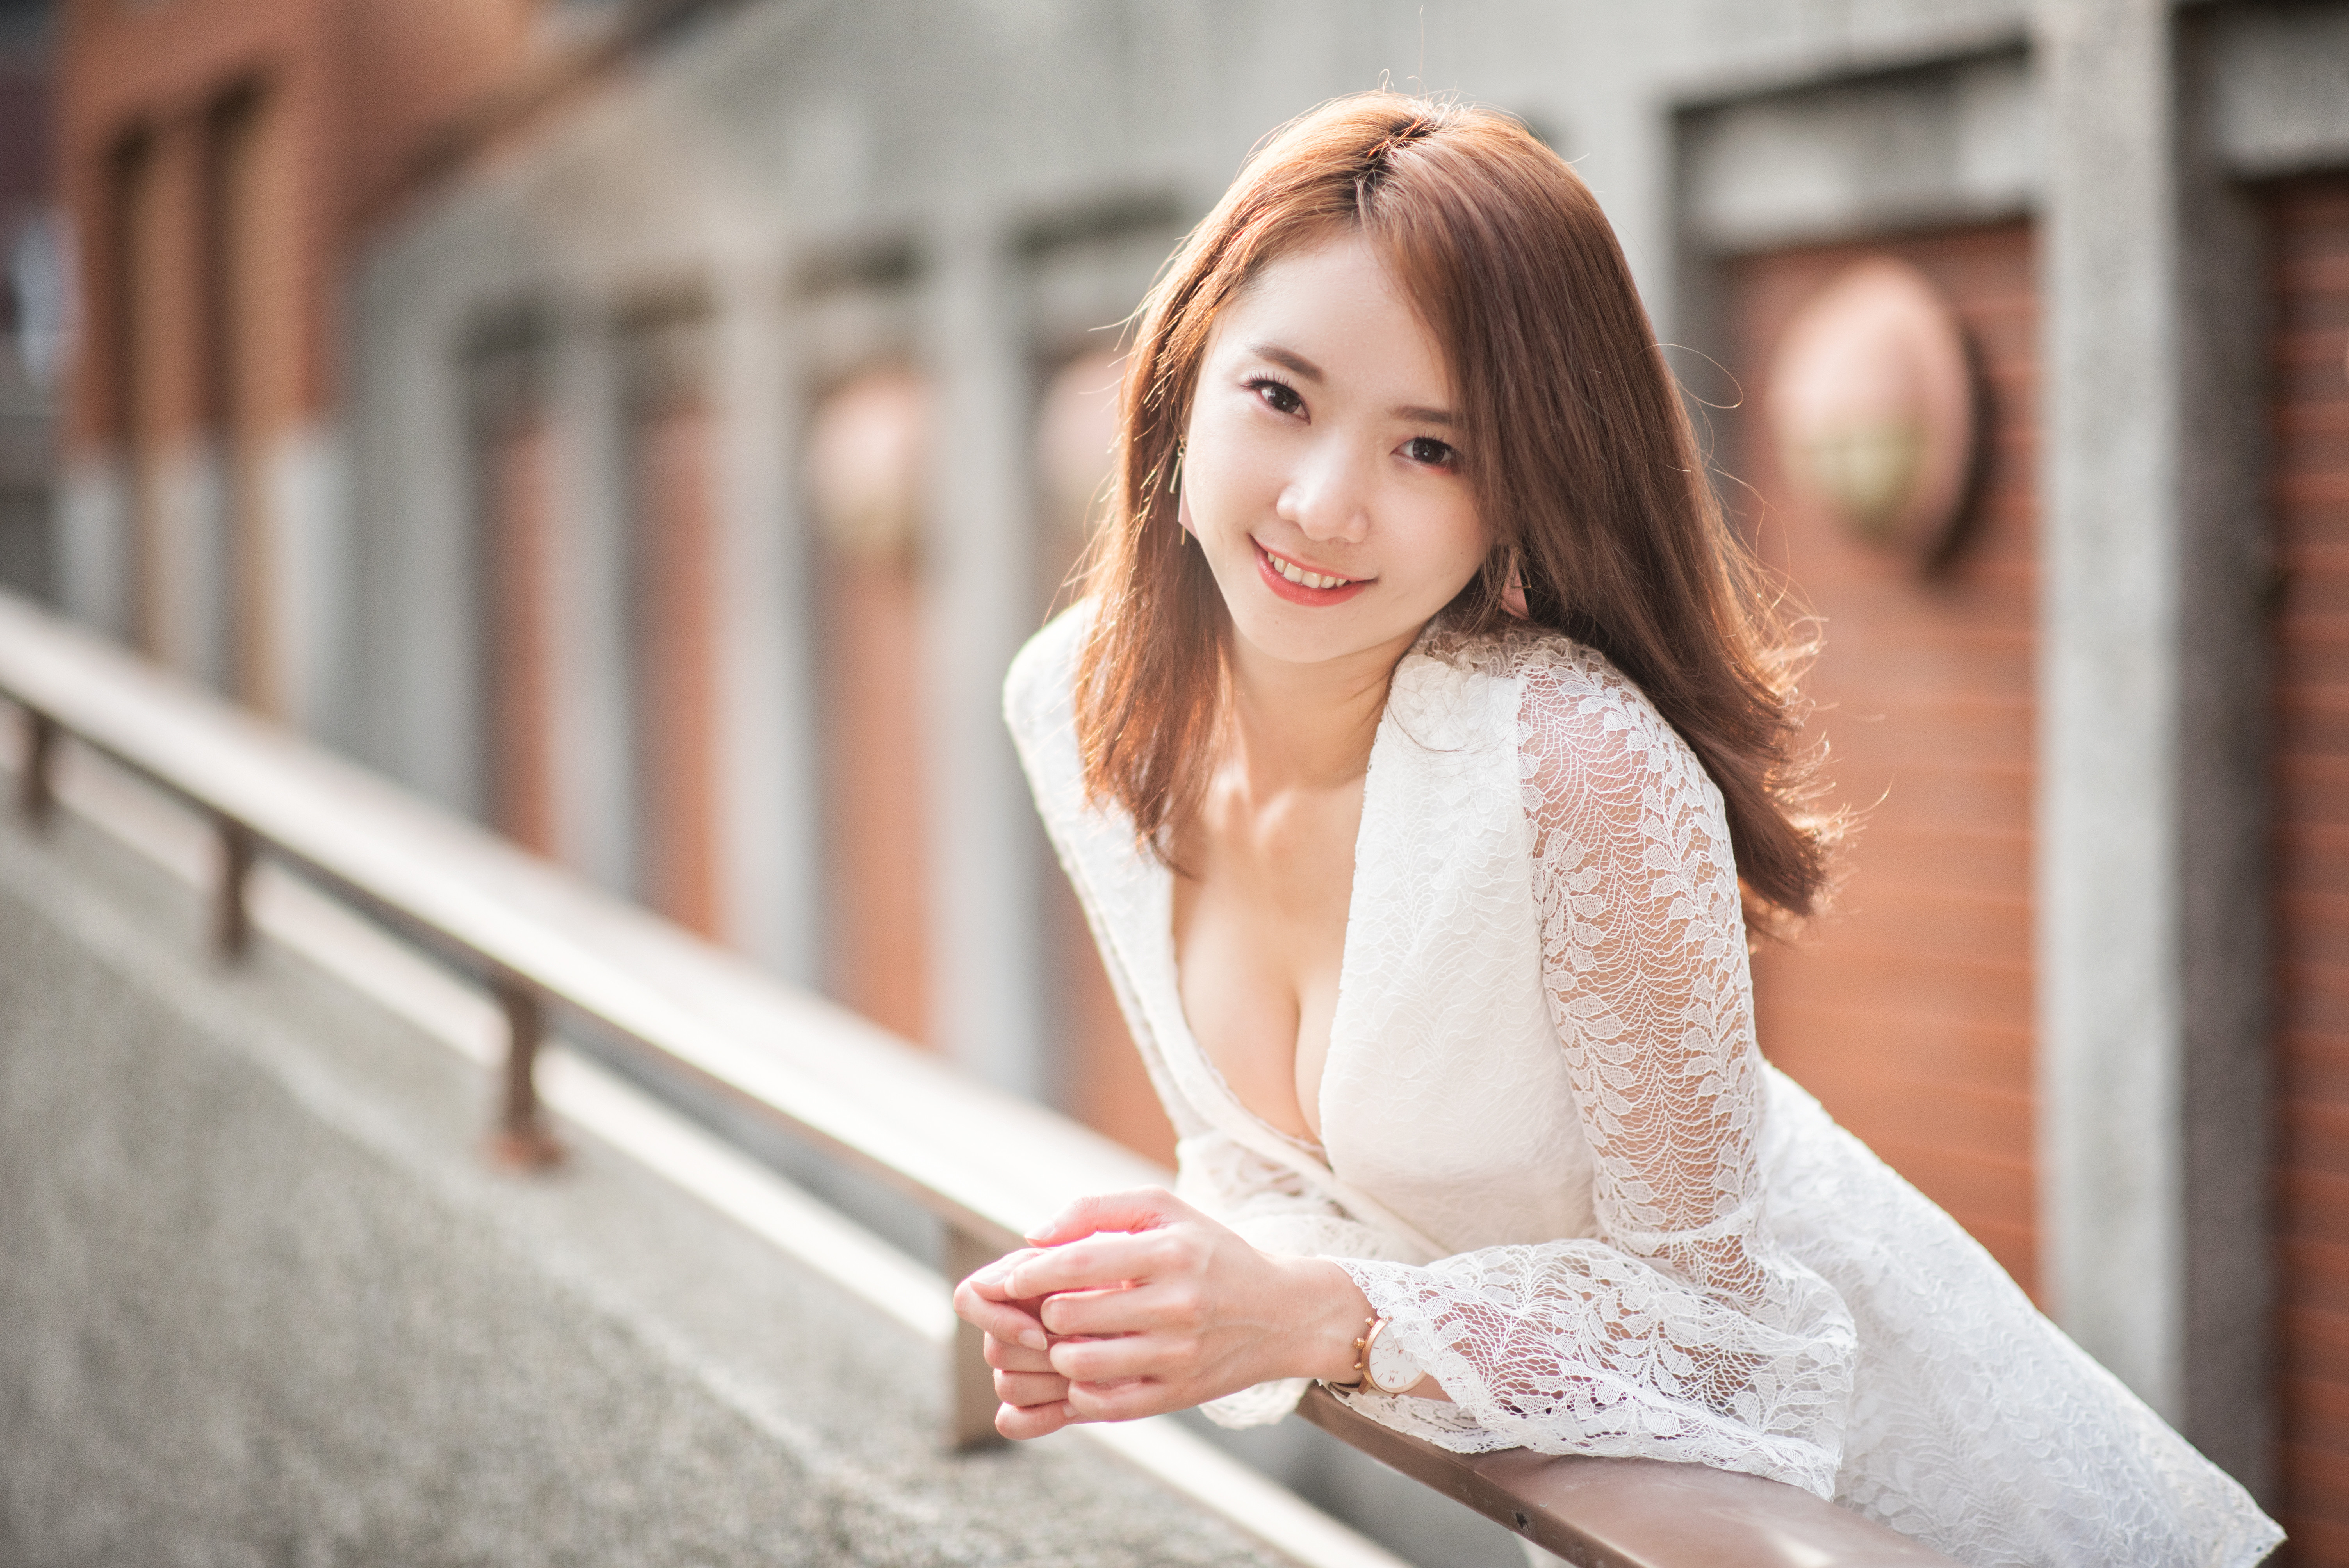
asian, girl, woman, wallpaper, sexy, models, photography, emotions, people, clothing, beauty, sweetness, portrait, white, photograph, skin, shoulder, lip, pink, fashion, model, dress, hairstyle, eye, long hair, leg, portrait photography, photo shoot, fashion model, sitting, street fashion, outerwear, neck, smile, sunlight, brown hair, happy, fashion accessory, lace, flash photography, style